Thomas Christian Tychsen

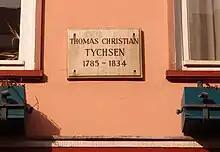
Memorial plaque to Tychsen in Göttingen, Gotmarstraße 3

He was the author of a book on Arabic grammar, "Grammatik der arabischen Schriftsprache" (1823), and edited works of the Greek poet Quintus Smyrnaeus. Among his better known students were Orientalists Wilhelm Gesenius (1786-1842) and Heinrich Ewald (1803-1875).